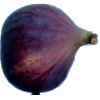
Label: fig